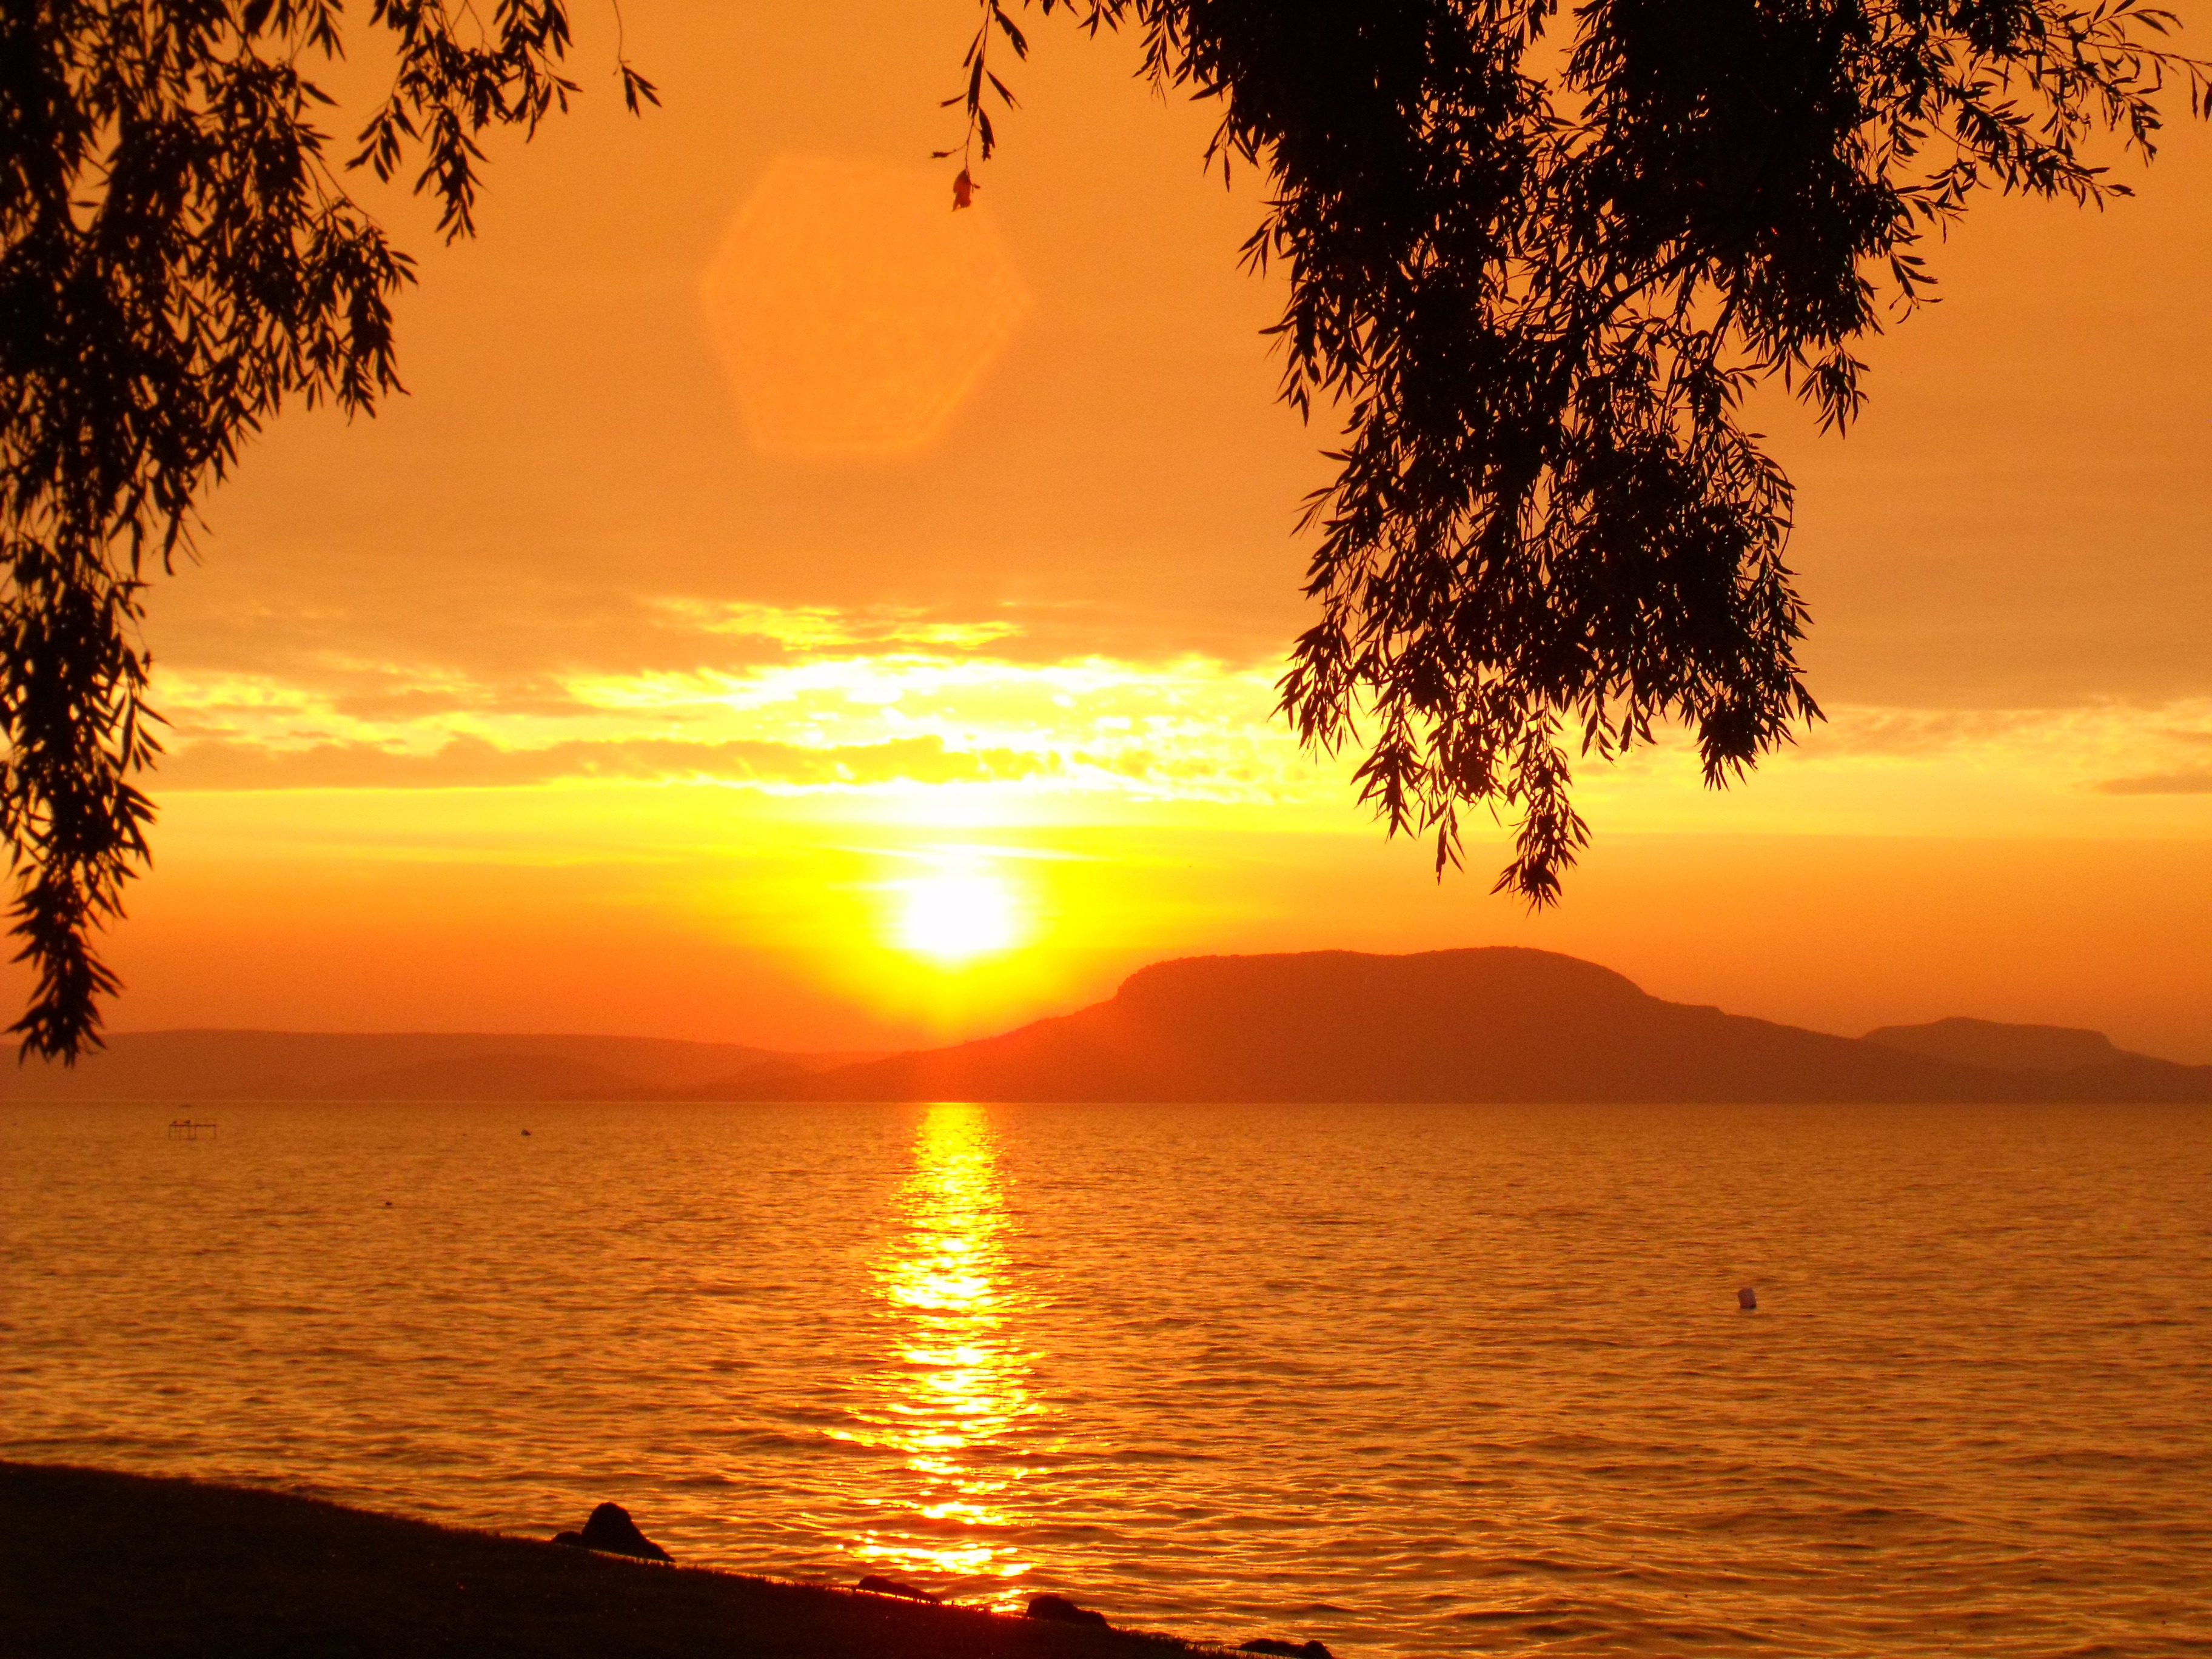
sea, horizon, sun, sunrise, sunset, sunlight, morning, dawn, dusk, evening, afterglow, lake balaton, aranyh d, red sky at morning